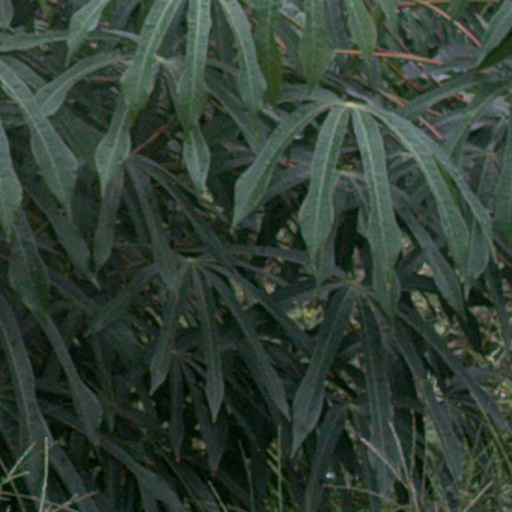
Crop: cassava